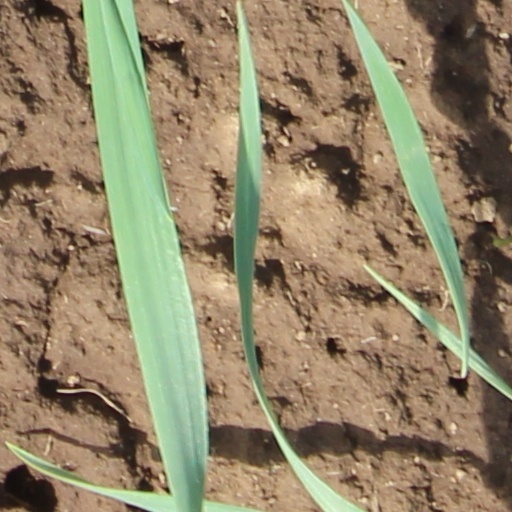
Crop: wheat